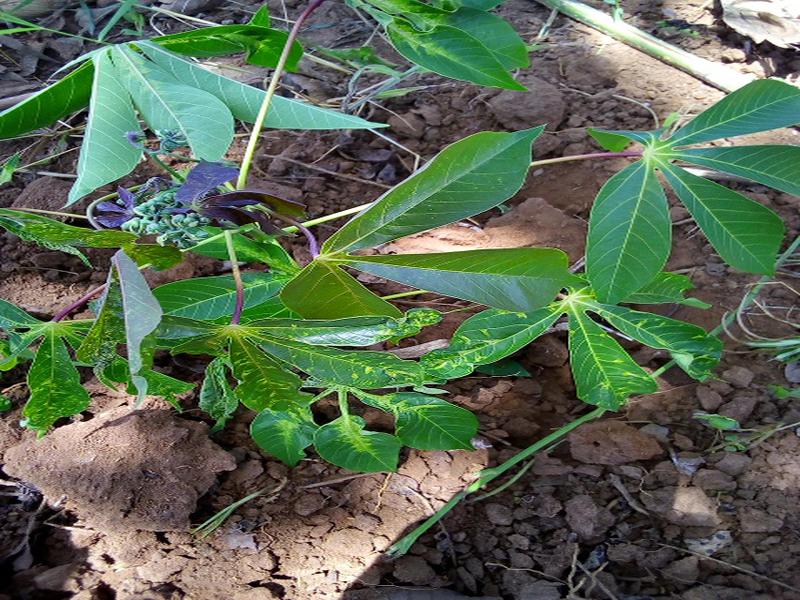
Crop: cassava
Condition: mosaic_disease